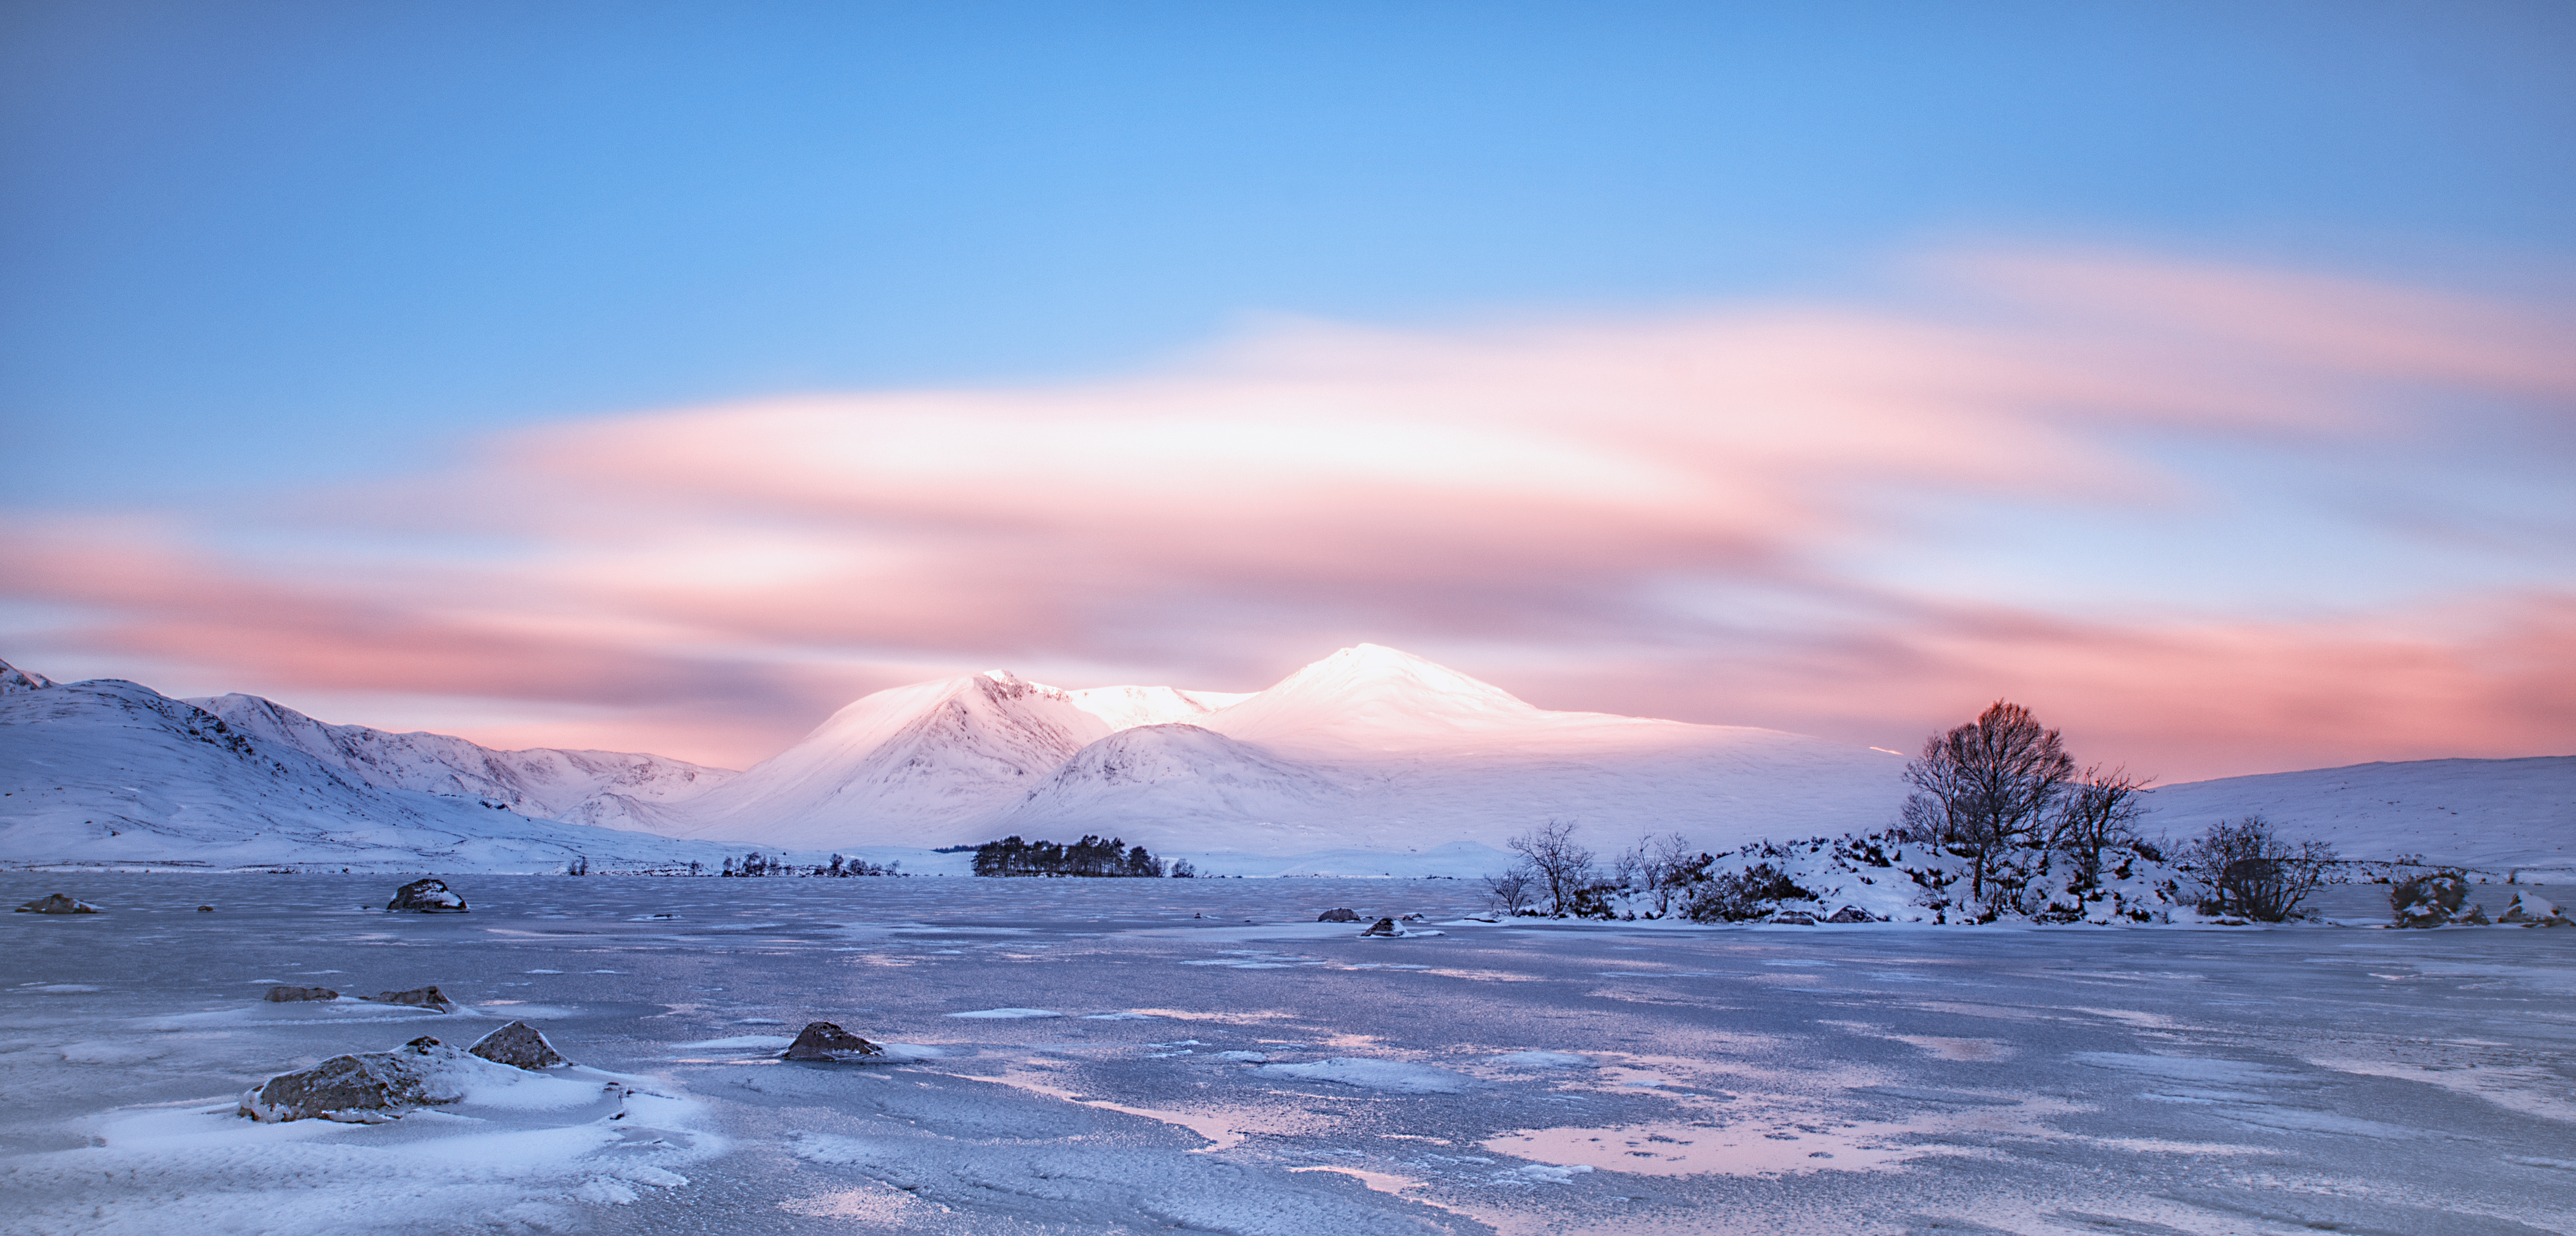
horizon, mountain, snow, winter, cloud, sky, sunrise, sunset, sunlight, morning, dawn, mountain range, dusk, evening, weather, arctic, season, plateau, longexposure, scotland, highlands, westhighlands, blackmountmountains, blackmount, lochannahachlaise, rannochmoor, rannoch, greatphotograpers, mountainous landforms